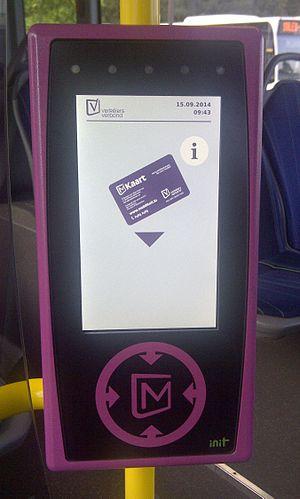
Borne de validation pour titres de transport électroniques mKaart. Deitsch: Entwerter für elektronische Fahrscheine mKaart.
Une mKaart est une carte à puce sans contact, utilisant la technologie RFID ou plus précisément NFC, qui sert de support pour l'ensemble des titres occasionnels et abonnements sur les réseaux CFL, Luxtram, RGTR, AVL et TICE, les cinq réseaux de transport en commun au Luxembourg. Sa mise en œuvre est supervisée par l'État luxembourgeois à travers le Verkéiersverbond.